Gordon Hirabayashi

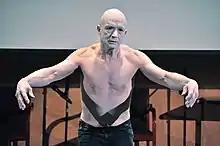
Gordon's son Jay Hirabayashi performs a butoh dance piece in memory of his parents, Gordon and Esther Hirabayashi, at a Day of Remembrance event in Seattle, Washington, February 22, 2014.

On May 24, 2011, the U.S. Acting Solicitor General, Neal Katyal delivered the keynote speech at the Department of Justice's Great Hall marking Asian American and Pacific Islander Heritage Month. Developing comments he had posted officially on May 20, Katyal issued the Justice Department's first public confession of its 1942 ethics lapse. He cited the "Hirabayashi" and "Korematsu" cases as blots on the reputation of the Office of the Solicitor General – whom the Supreme Court explicitly considers as deserving of "special credence" when arguing cases – and as "an important reminder" of the need for absolute candor in arguing the United States government's position on every case.